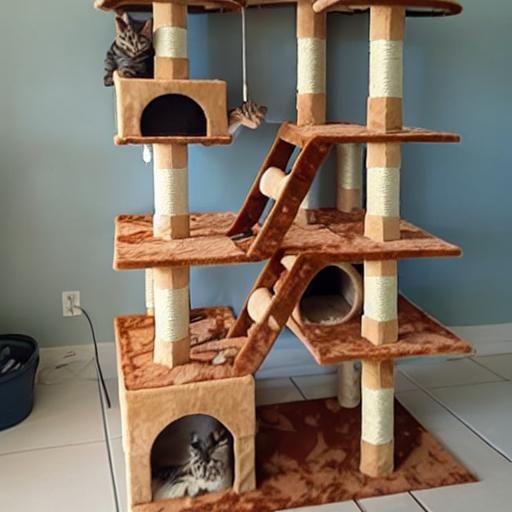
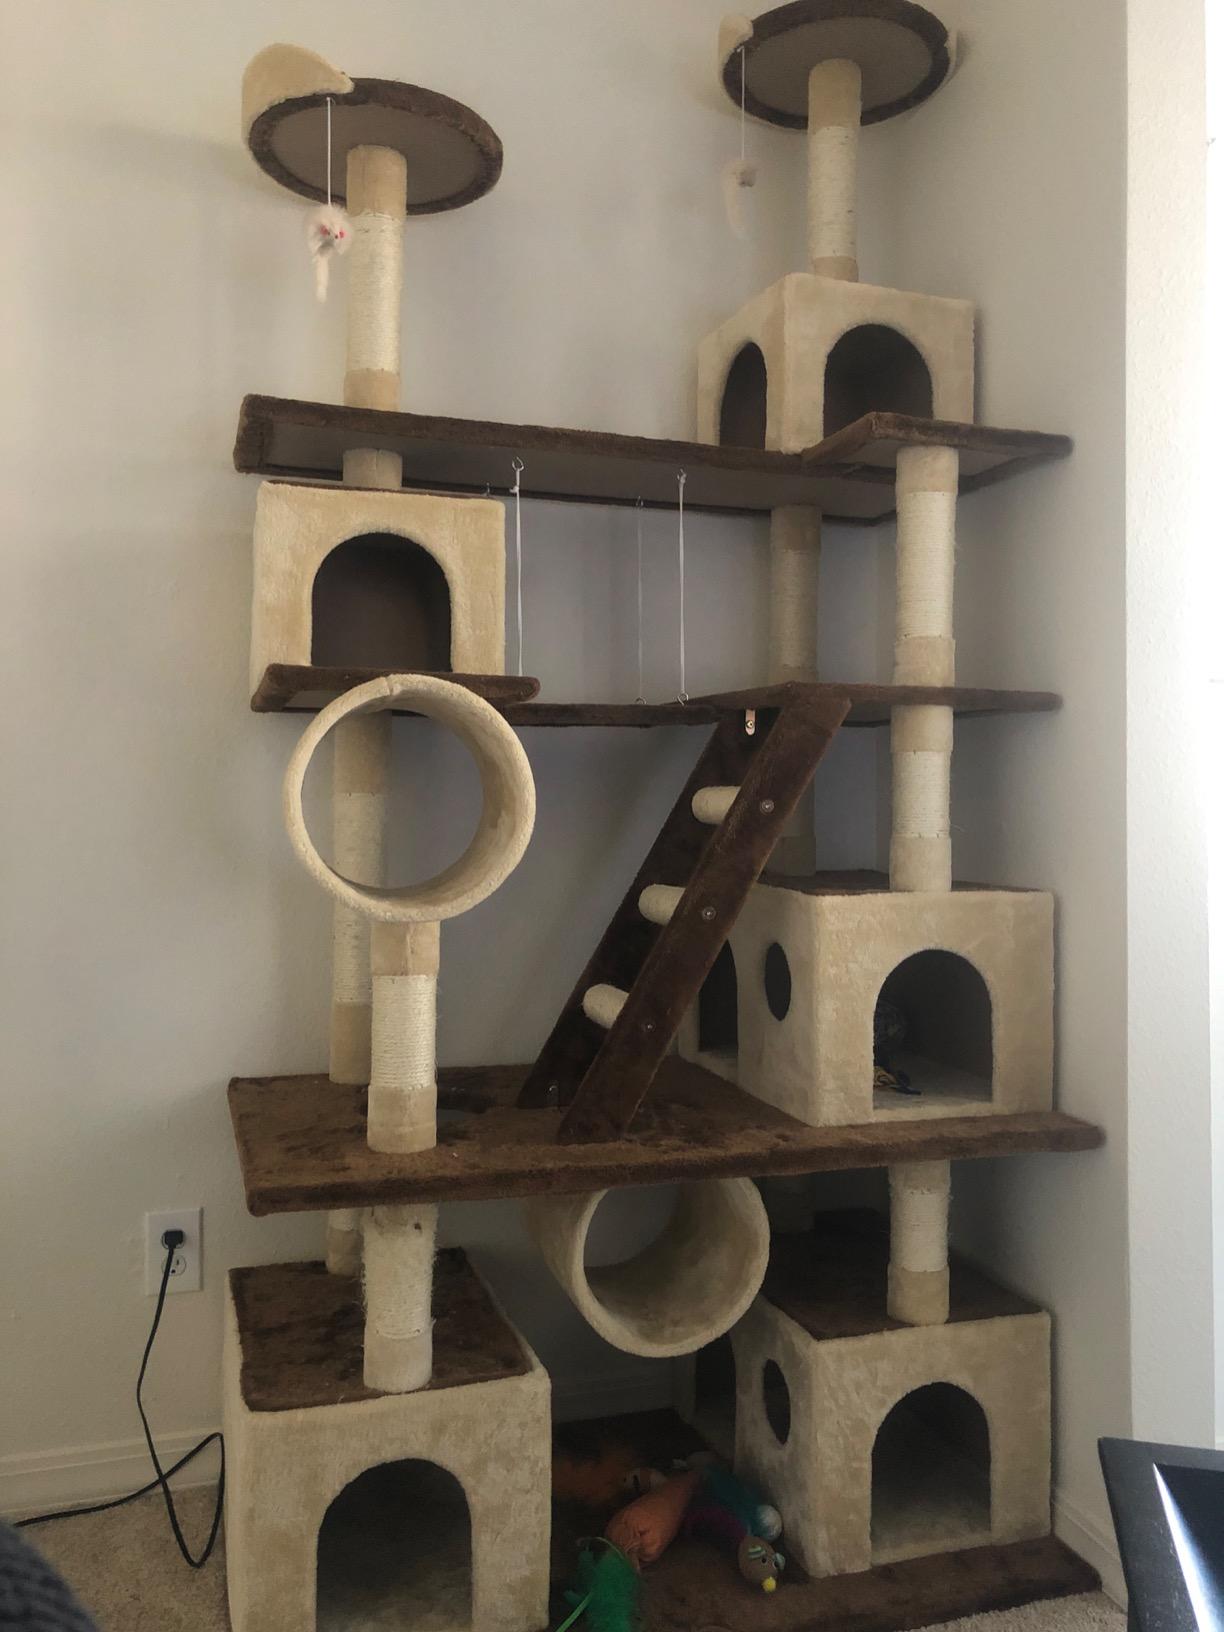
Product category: items_cat tree
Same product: no